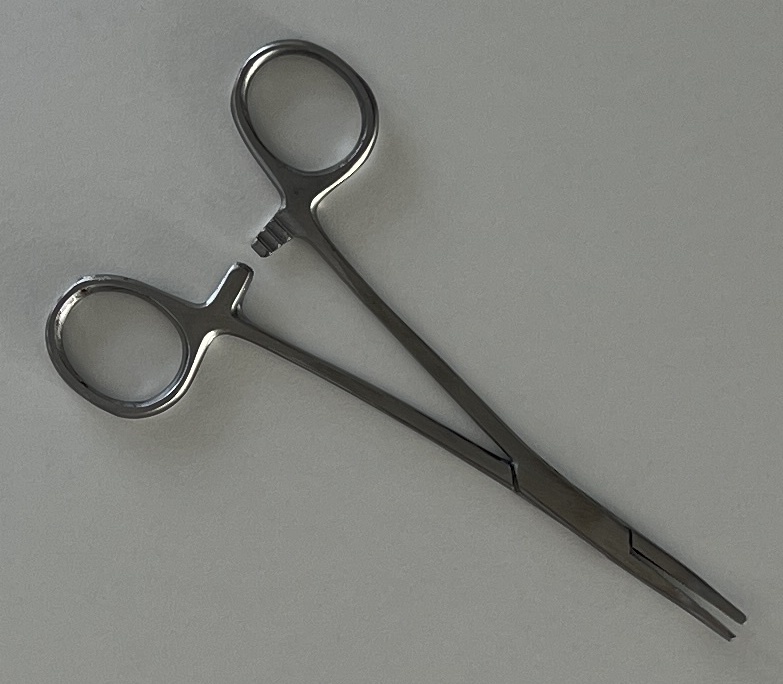
Hinged instrument state: open